Erol Büyükburç

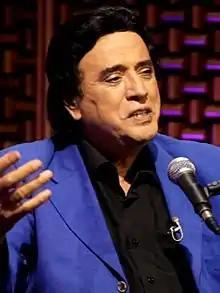

Erol Büyükburç (8 August 1936 – 12 March 2015) was a Turkish singer-songwriter, pop music composer, and actor.